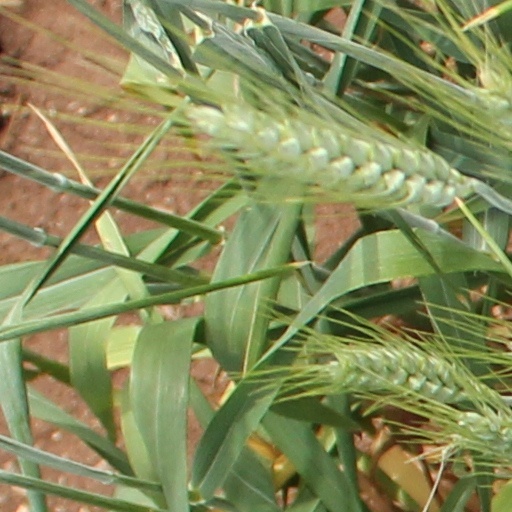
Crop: wheat